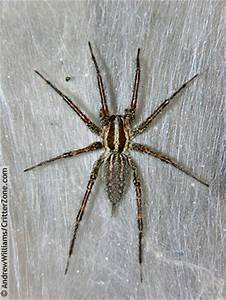
Label: ragno